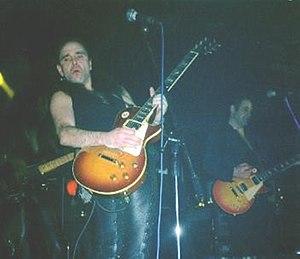
Brian Robertson est un guitariste écossais, connu pour son travail avec Motörhead et Thin Lizzy.